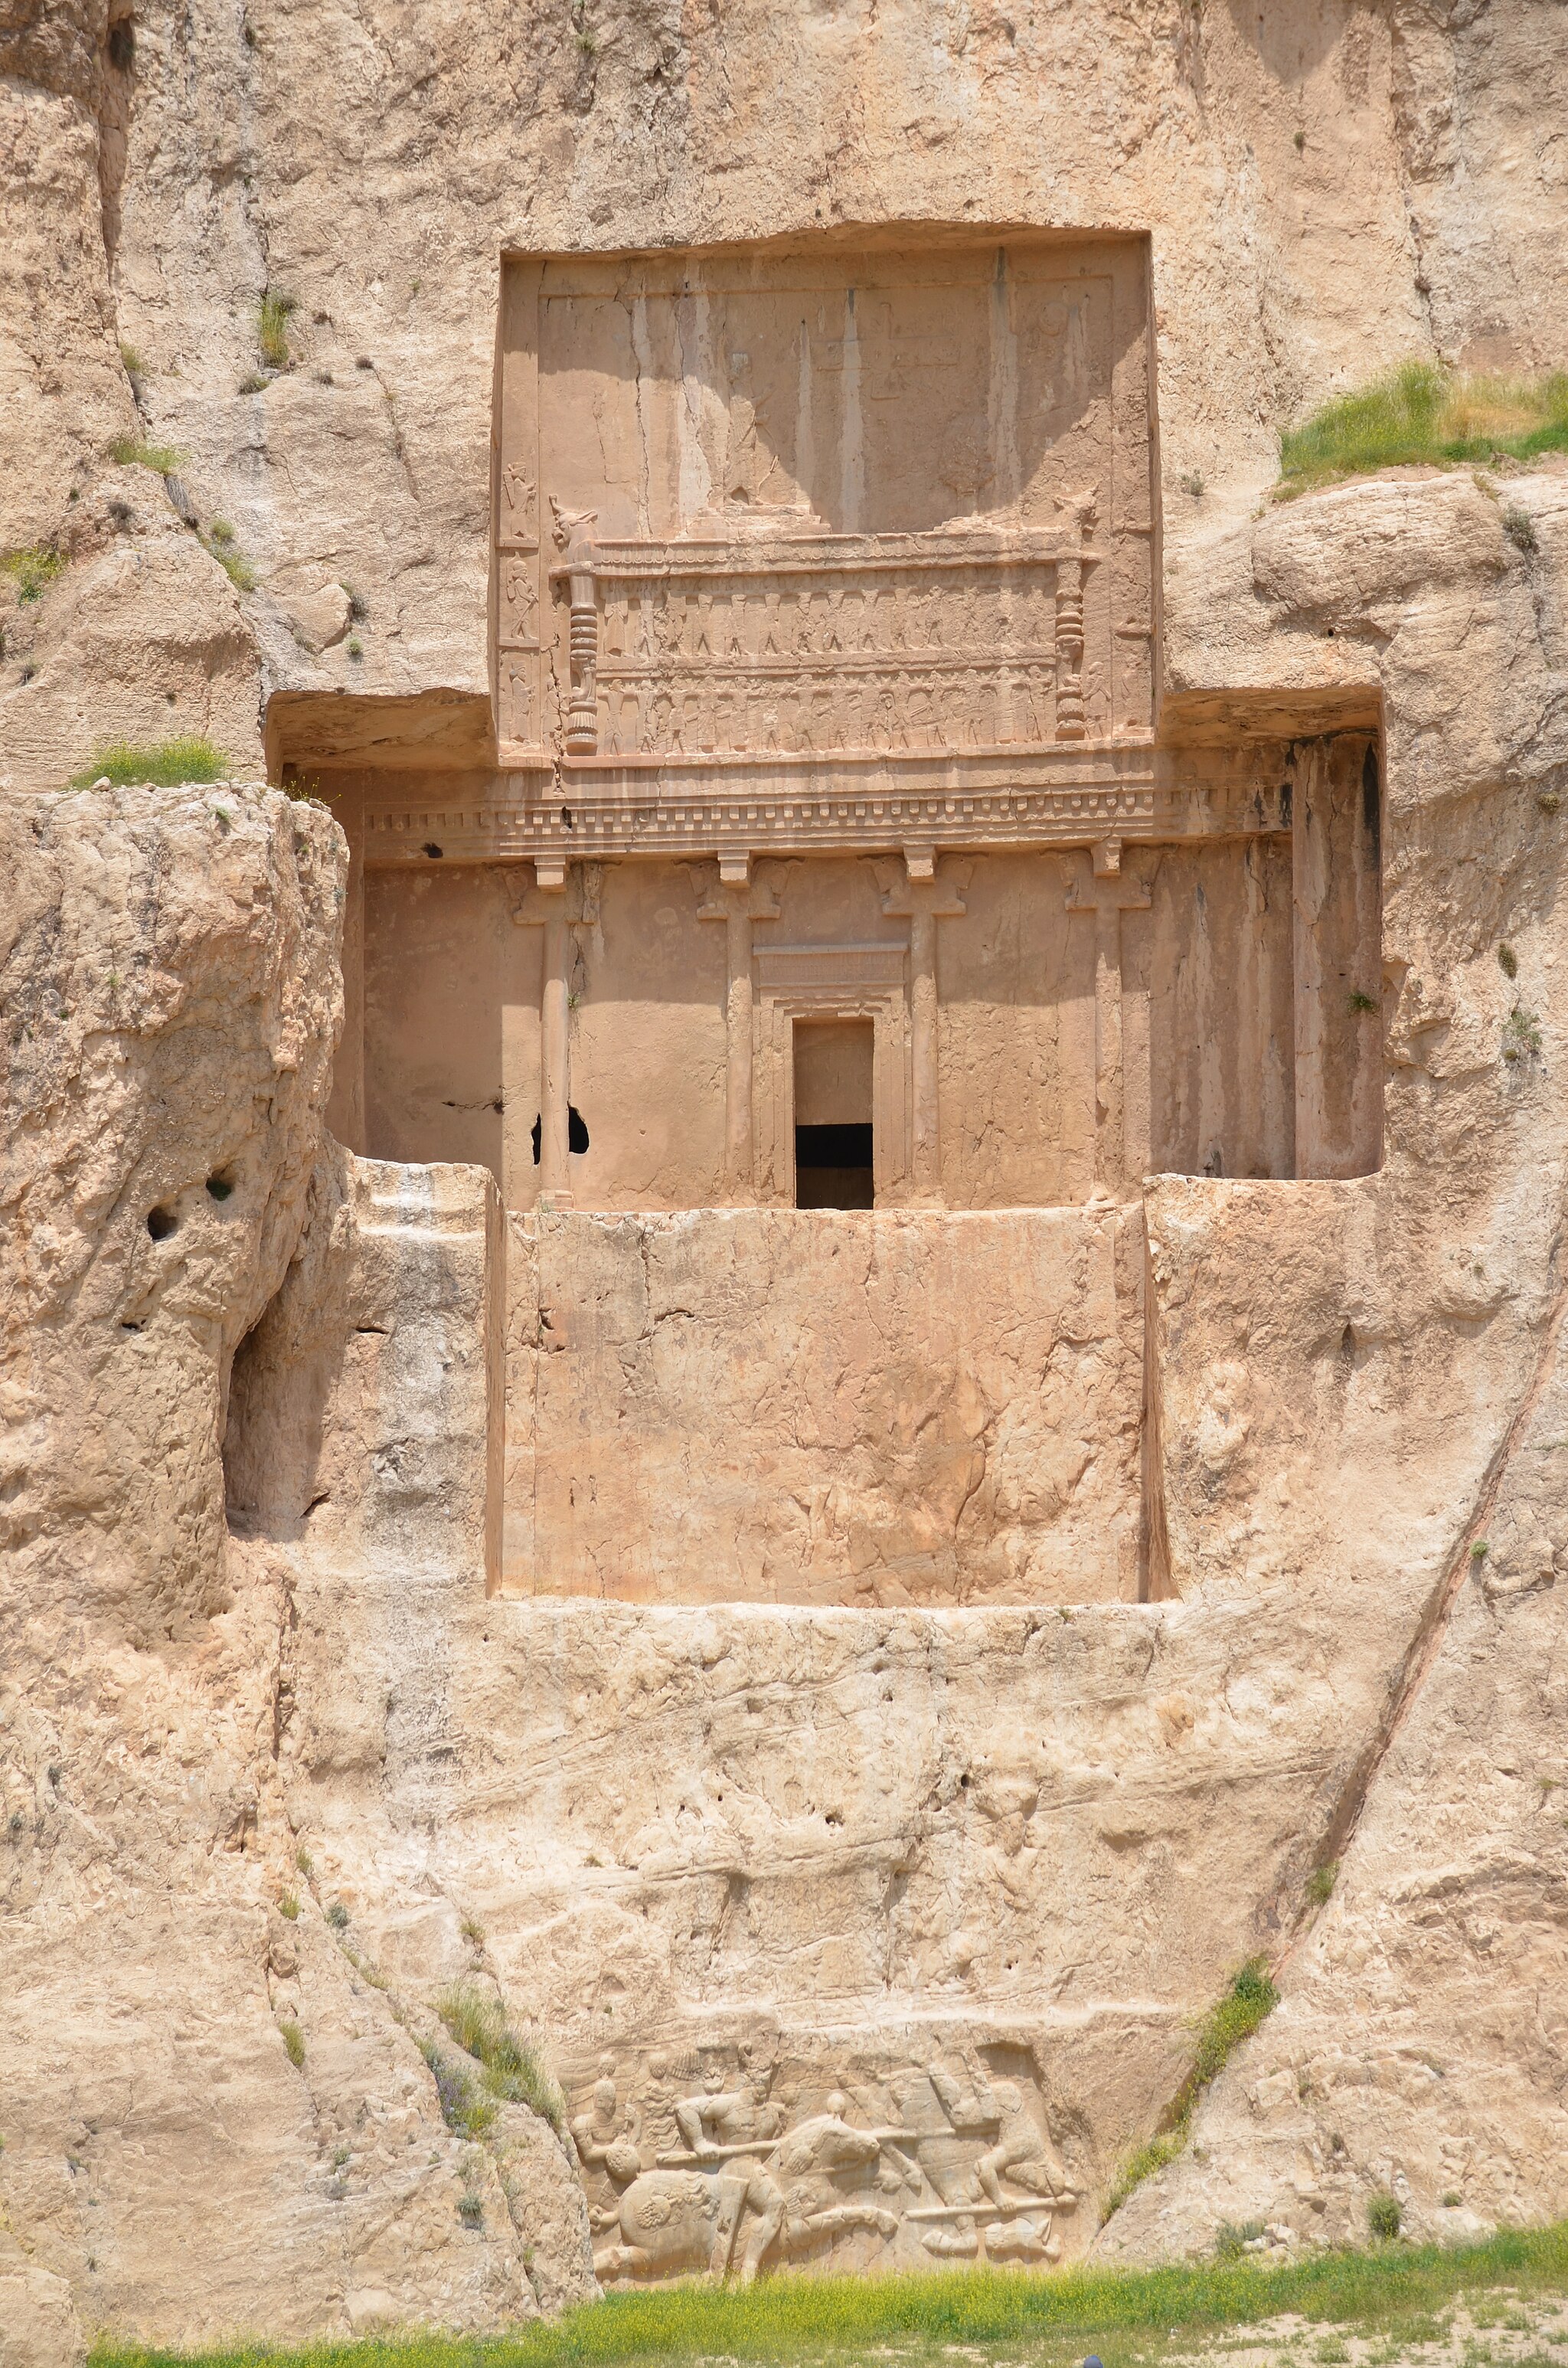
Title: Achaemenid Tomb II (Artaxerxes I?) and Sasanian relief commemorating an equestrian victory by king Hormizd II, Naqsh-e Rostam, Iran (48098815567)
Description: Although Tomb I (left on the photo) and Tomb II (right) have no inscriptions that may help us identify its owners, minor stylistic details allow us to assume that they probably belonged to Darius II Nothus (r.423-404) and to Artaxerxes I Makrocheir (r.465-424). Like Tomb IV, which is generally attributed to king Xerxes (r.486-465), they are almost exact copies of the final resting place of Darius the Great, who, as founder of the Achaemenid dynasty, had set an example for later kings to be followed. The upper register of Tomb II is therefore identical to the relief of Darius' tomb: the king is standing in front of an altar, praying to the supreme Ahuramazda, and sacrificing to the holy fire. In his right hand, the king has his bow, the royal attribute par excellence. Again, the plaform is carried by people that represent the subject nations. Unlike all other Achaemenid royal tombs, Tomb II has one extra figure.. The symbol in the upper right corner represents the moon. The Sasanian relief below Tomb II commemorates an equestrian victory by king Hormizd II (r.303-309). Source Livius.org www.livius.org/articles/place/naqs-e-rustam/naqs-e-rustam
Date: 22 April 2019, 10:27 (according to Exif data)
Categories: Tomb of Artaxerxes I, Relief of equestrian combat of Hormizd II, Photographs by Carole Raddato, Flickr images reviewed by FlickreviewR 2, Iran photographs taken on 2019-04-22